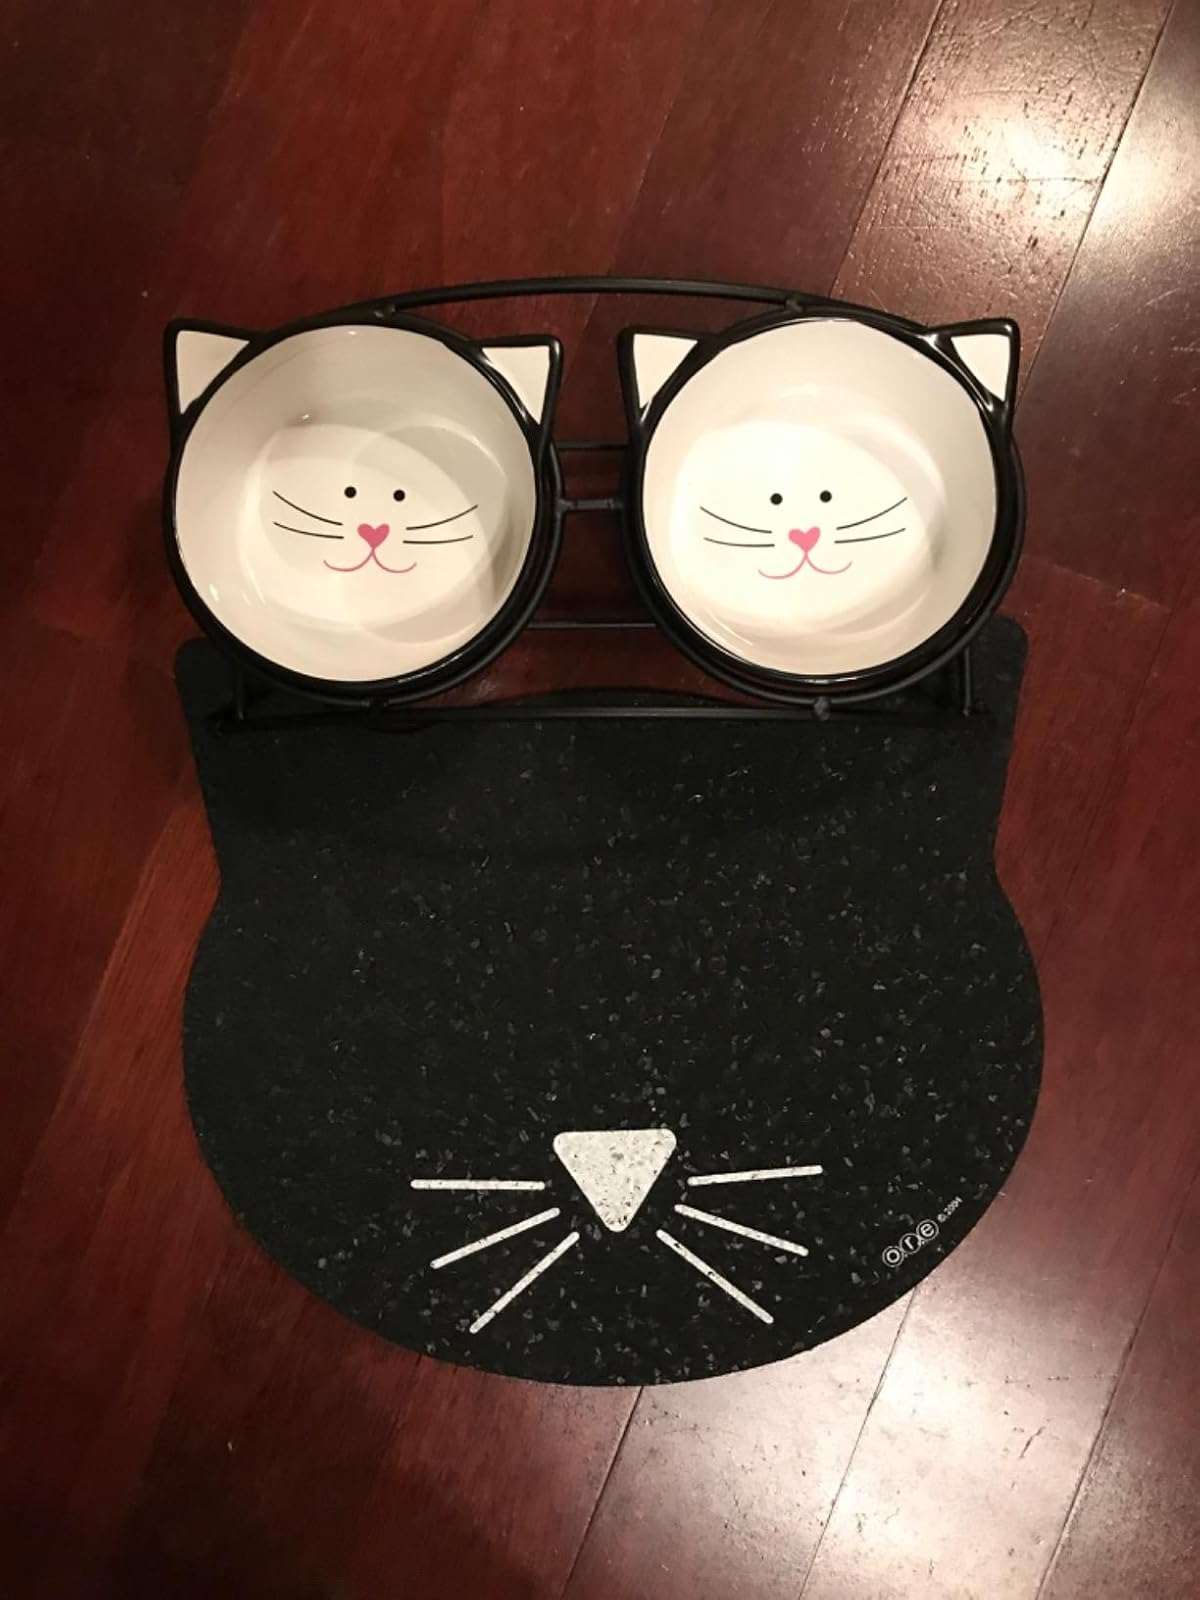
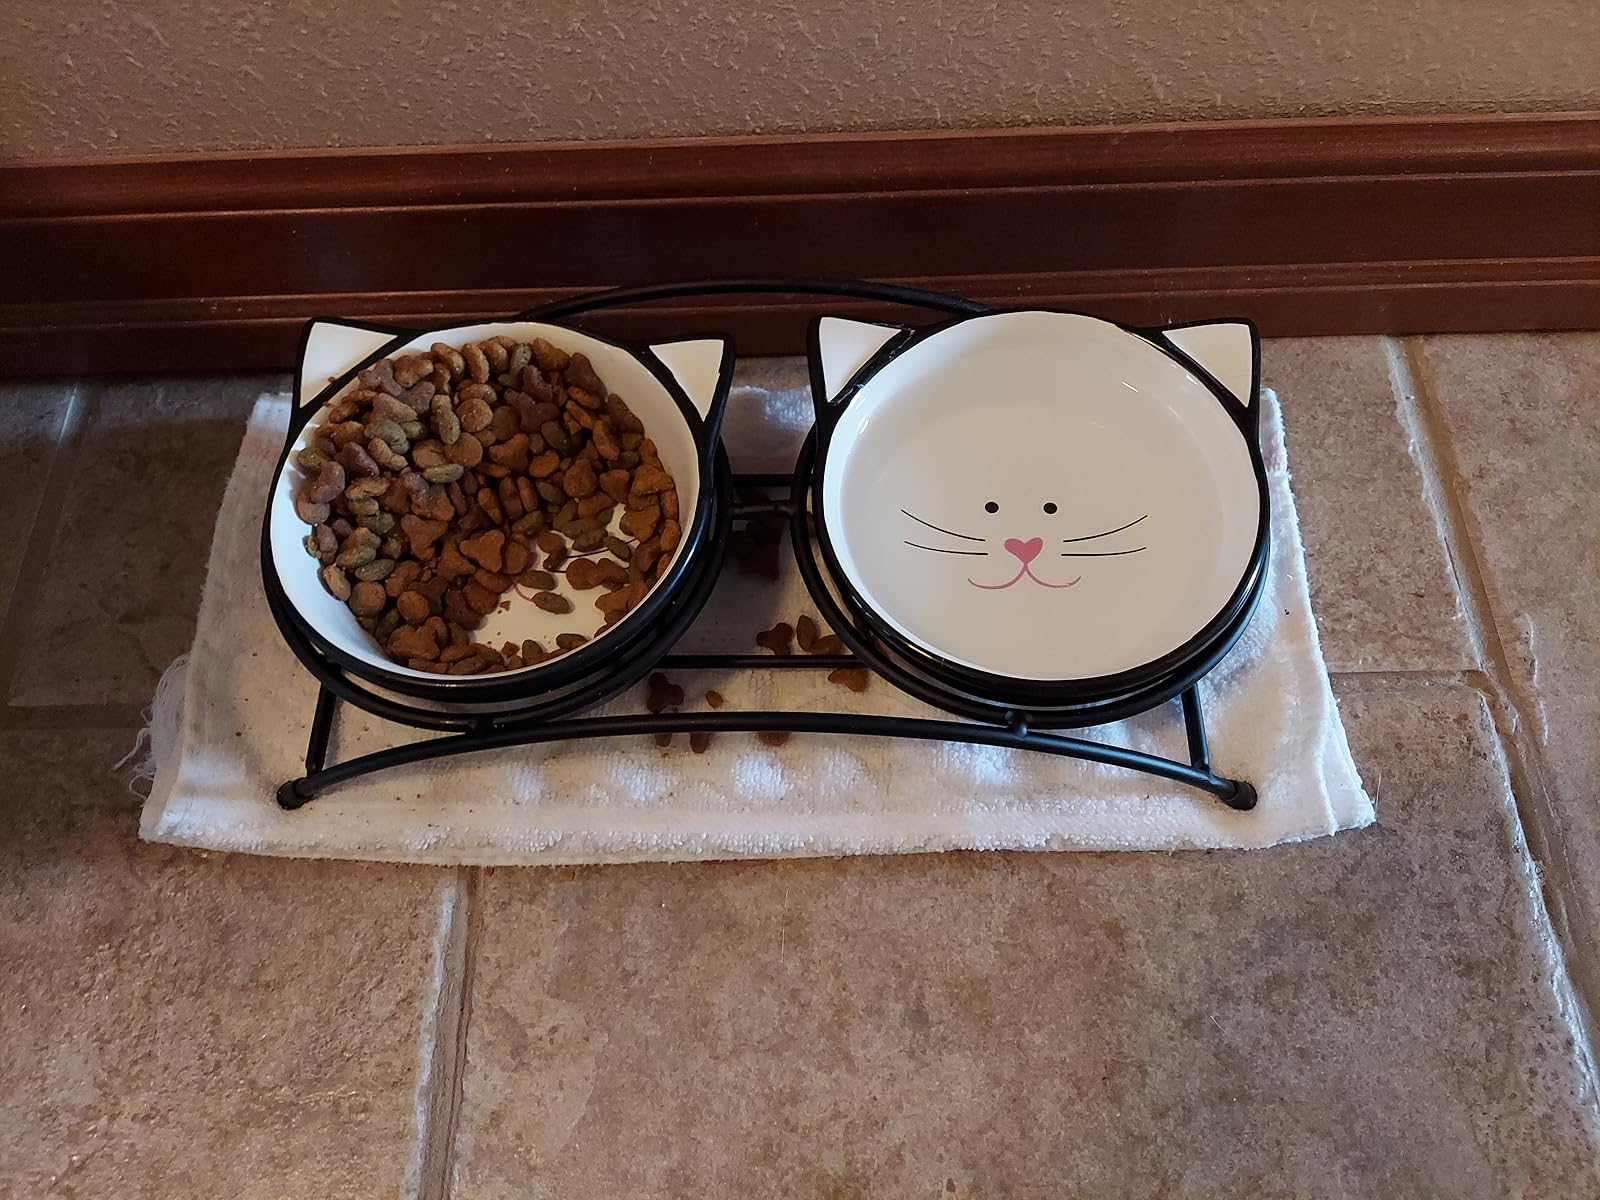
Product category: items_bowl
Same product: yes